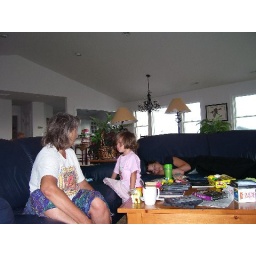
My mom, my cousin Blanca, and me sleeping in our beach house.